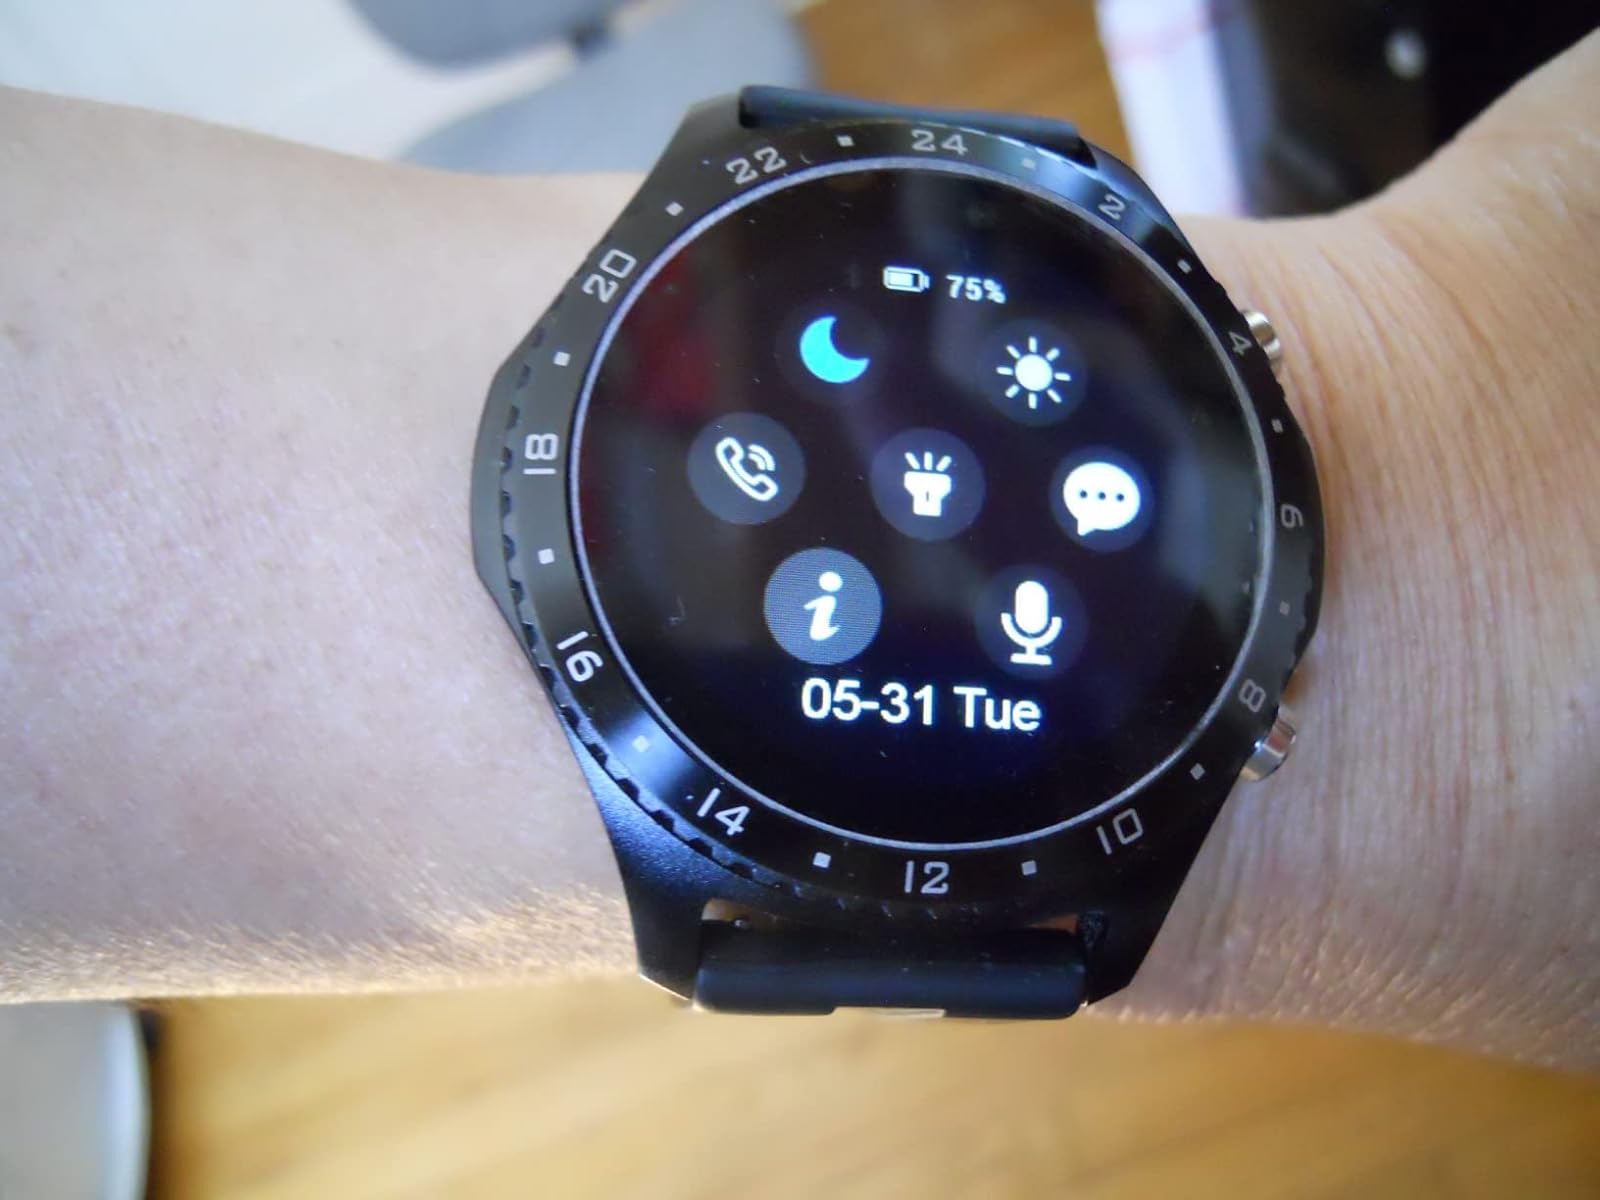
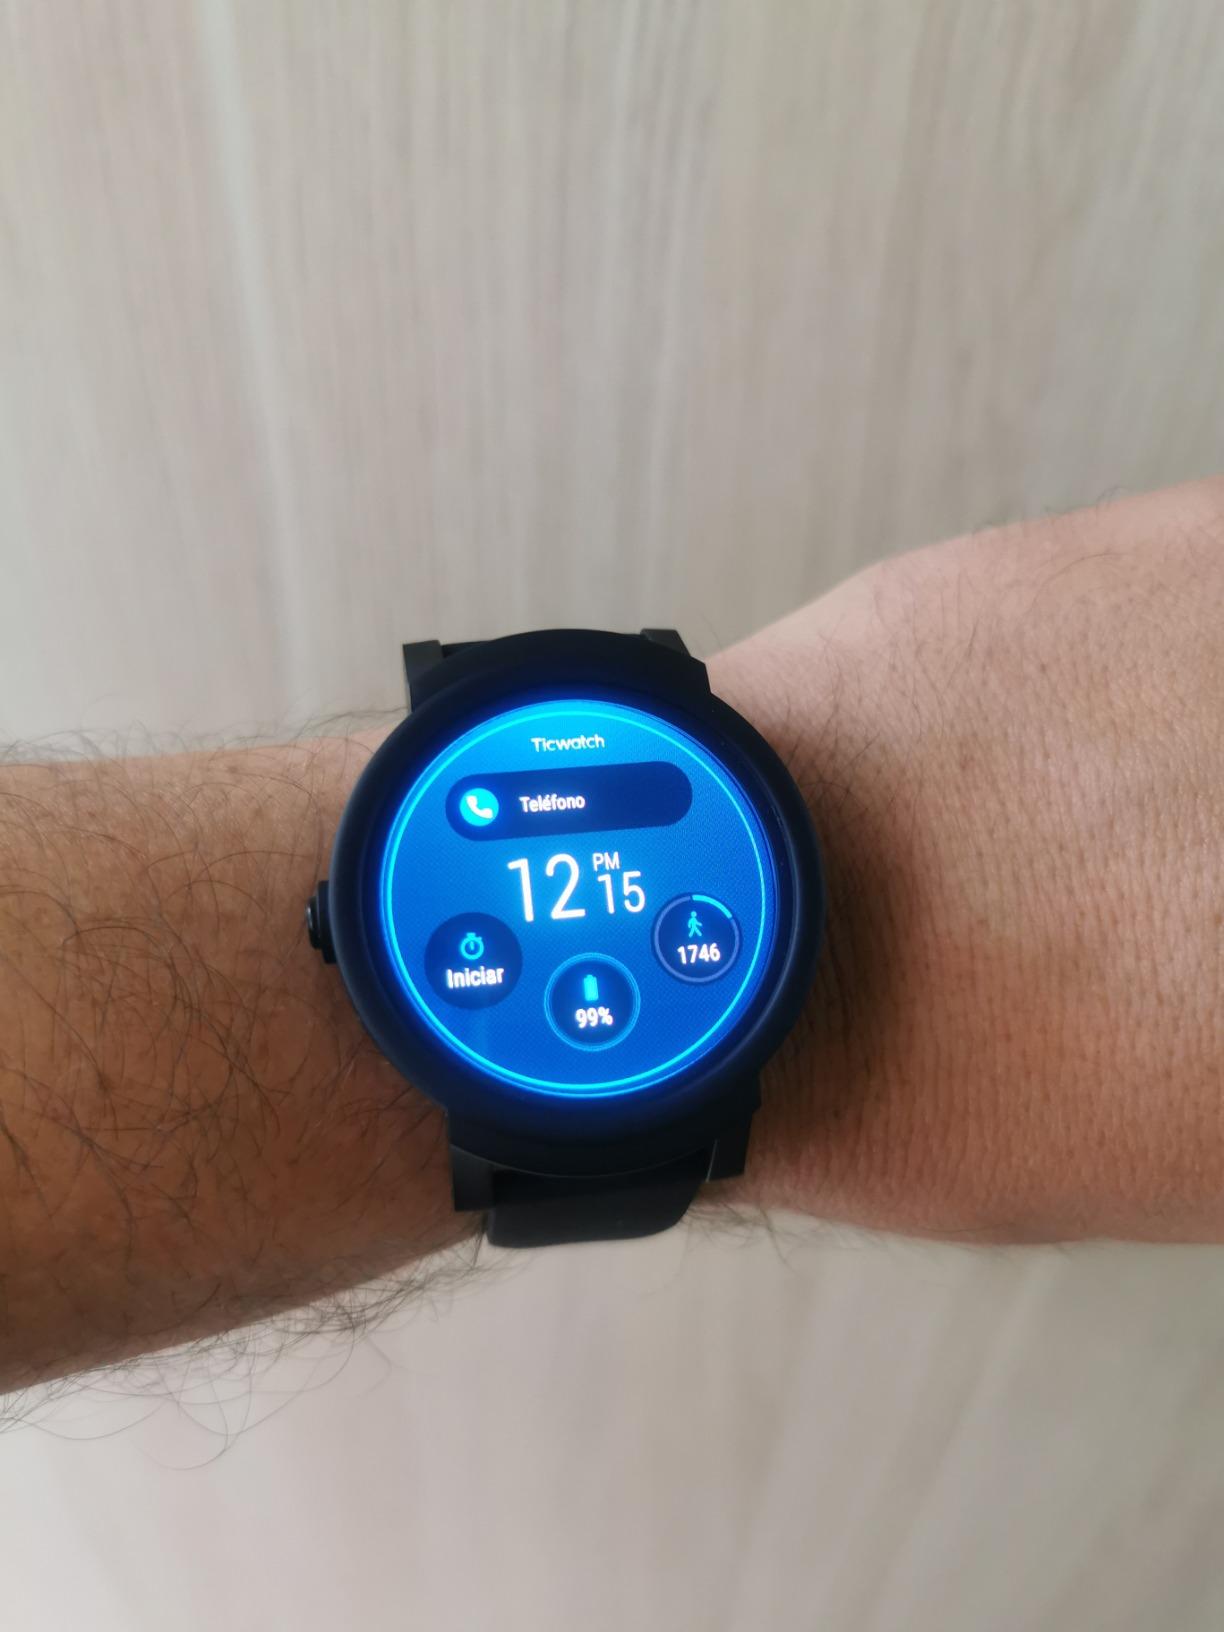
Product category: smartwatch
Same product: no